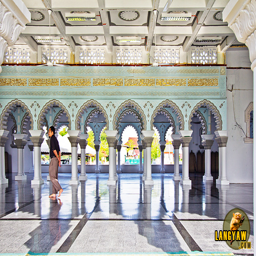
interior of the mosque with even more arcades